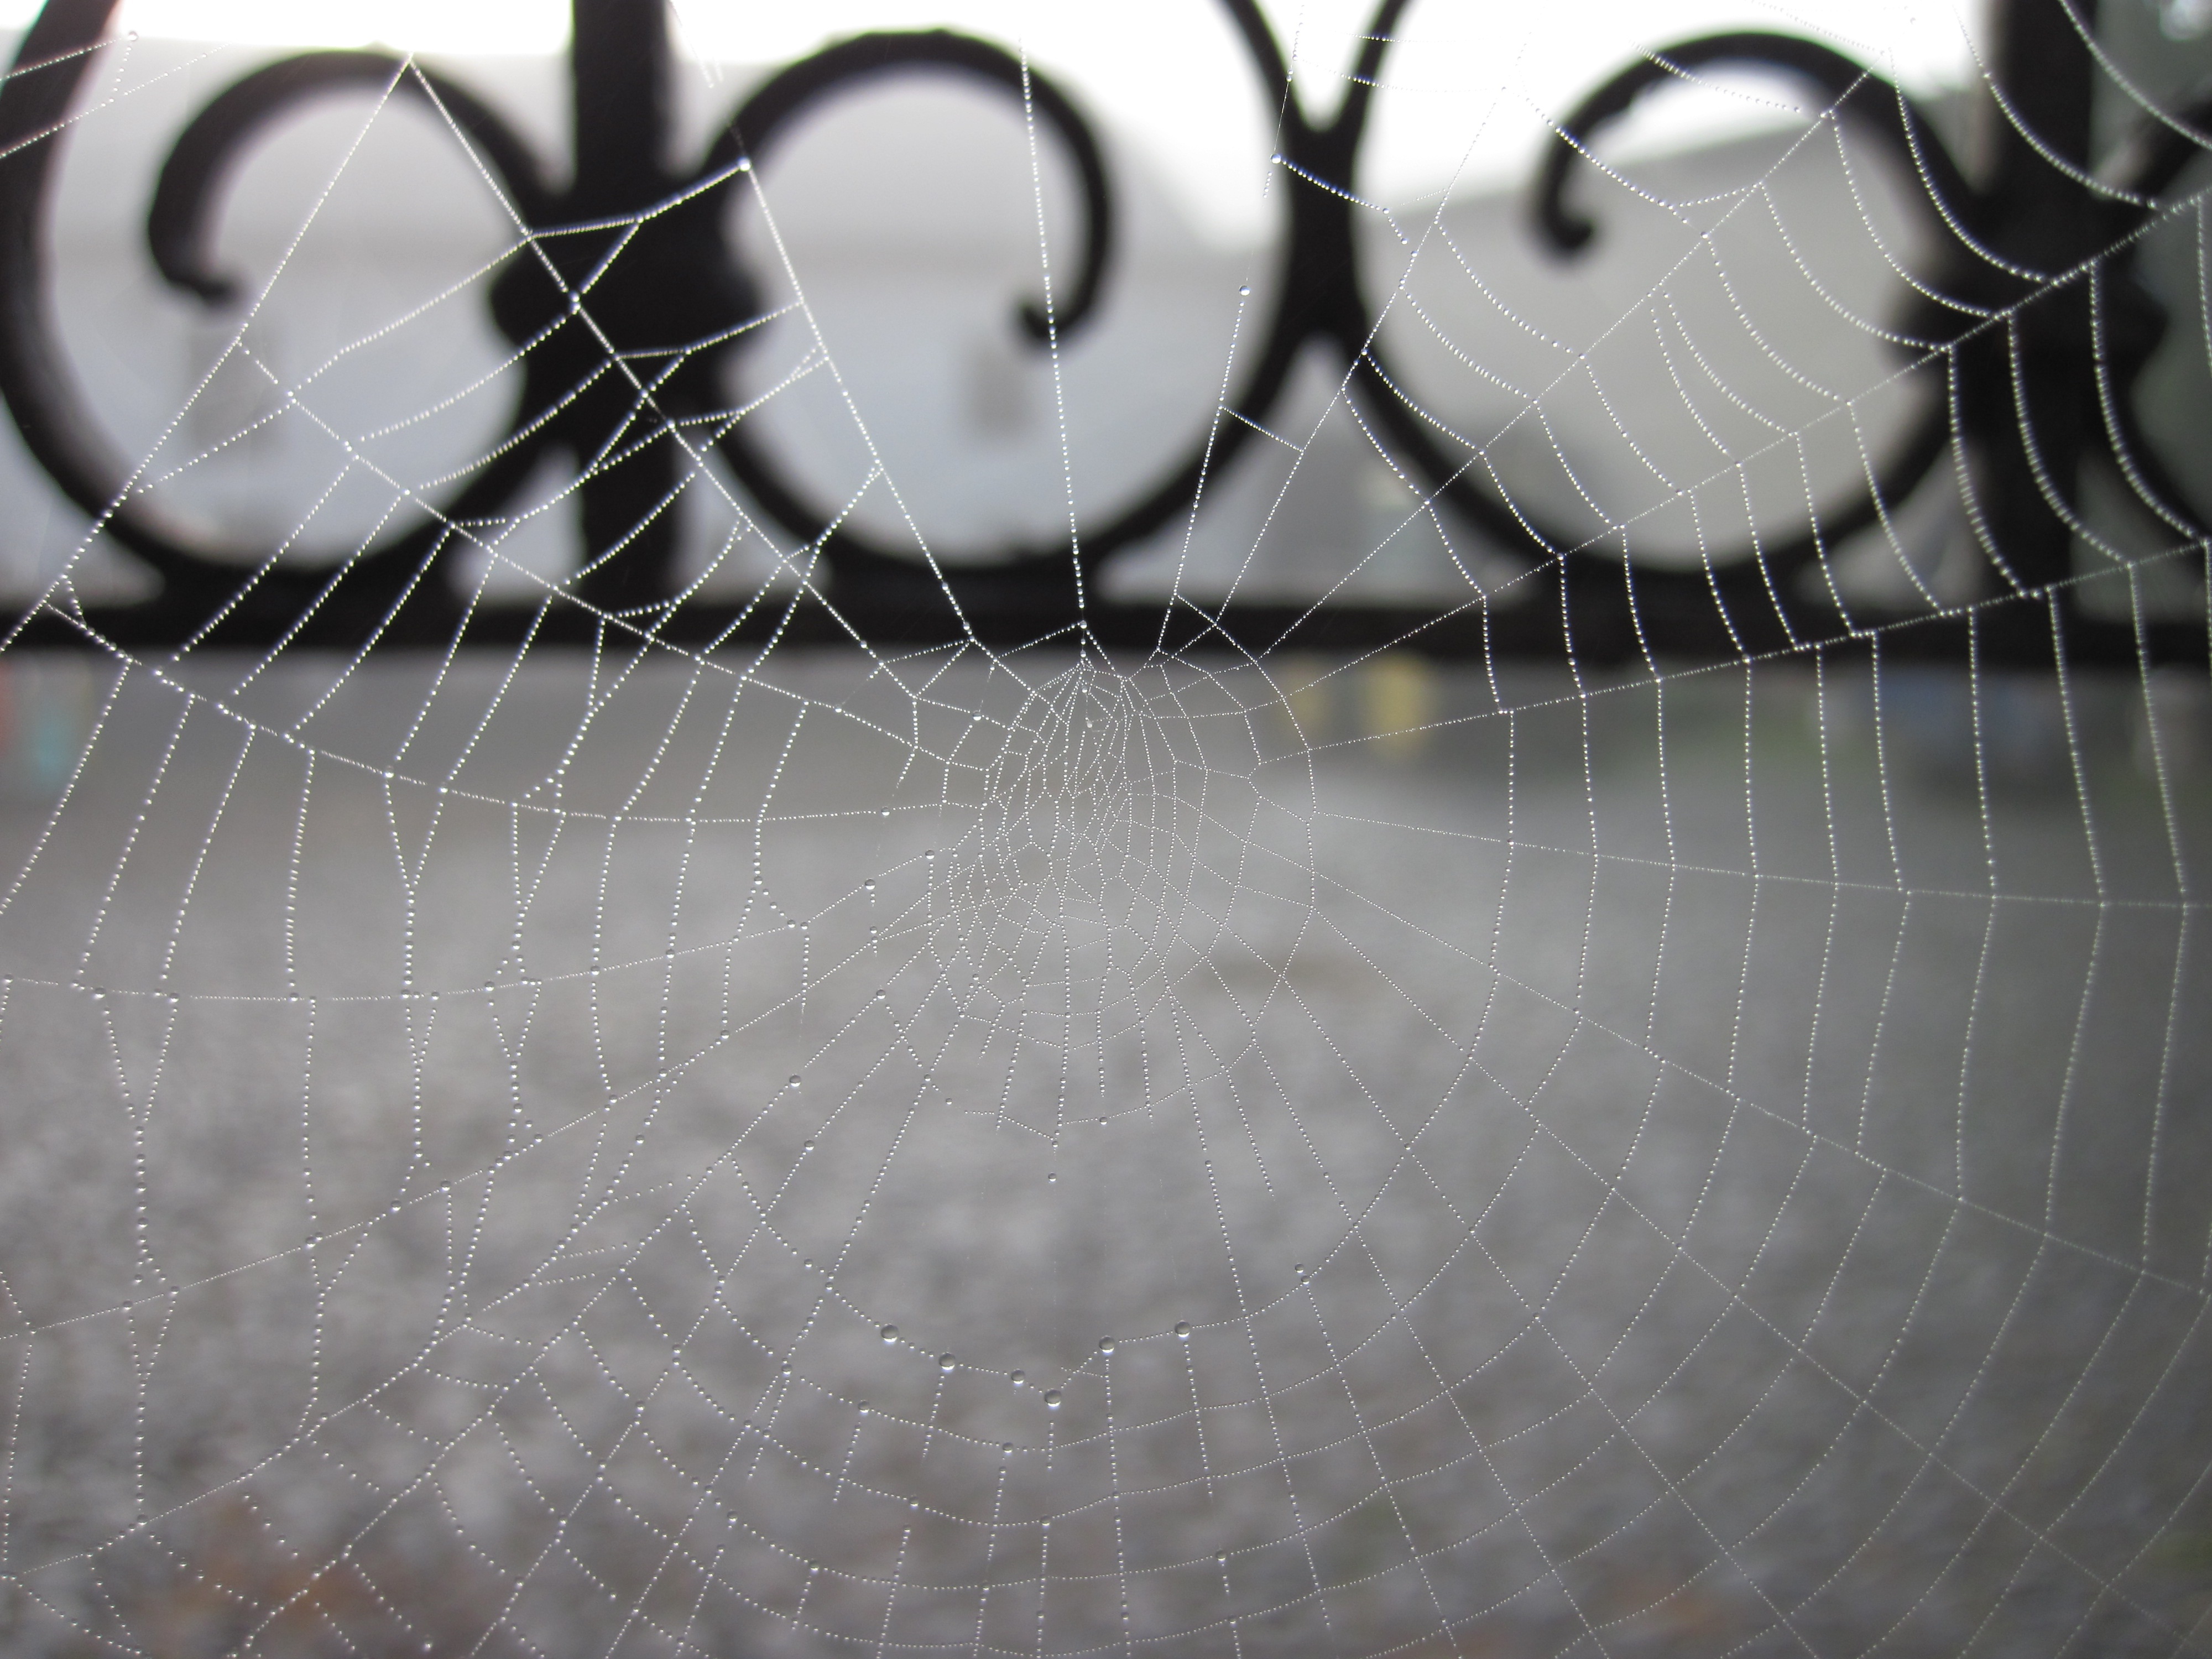
nature, dew, wing, glass, line, material, circle, invertebrate, spider web, cobweb, spider, dewdrop, net, symmetry, arachnid, moist, network, drop of water, spider webs, morgentau